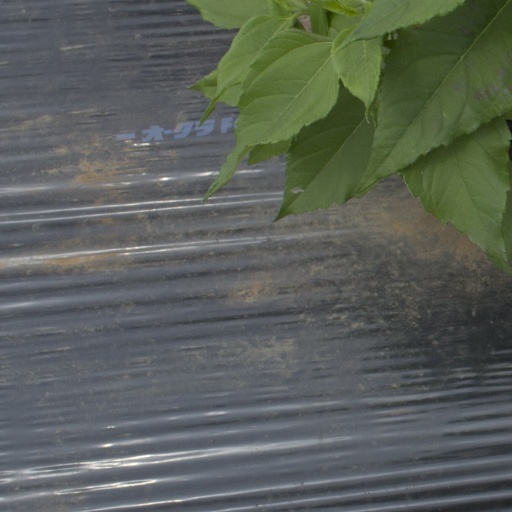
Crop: Jerusalem artichoke